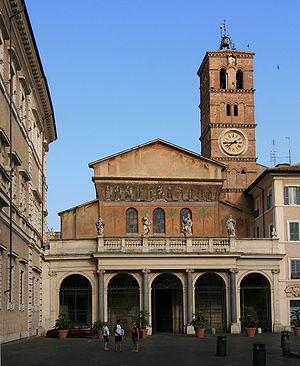
Le Trastevere [trasˈteːvere], littéralement en français « Au-delà du Tibre », est l'un des rioni de Rome, le seul du Municipio I qui soit situé sur la rive droite du Tibre. Il est désigné dans la nomenclature administrative par le code R.XIII. Il forme également une « zone urbanistique » désigné par le code 1.b, qui compte en 2010 : 21 749 habitants.
Cet article recense les basiliques de Rome, Italie.
La basilique Sainte-Marie-du-Trastevere est l'une des plus anciennes églises de Rome, située dans le quartier du Trastevere. D'abord baptisée titulus Callixti car construite sous le pape Calixte Iᵉʳ, avec l’accord de l’empereur Sévère Alexandre, elle fut probablement le premier lieu de culte chrétien officiellement ouvert au public.